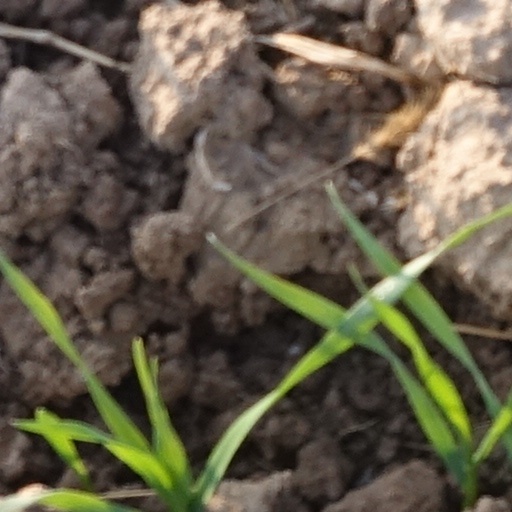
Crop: wheat